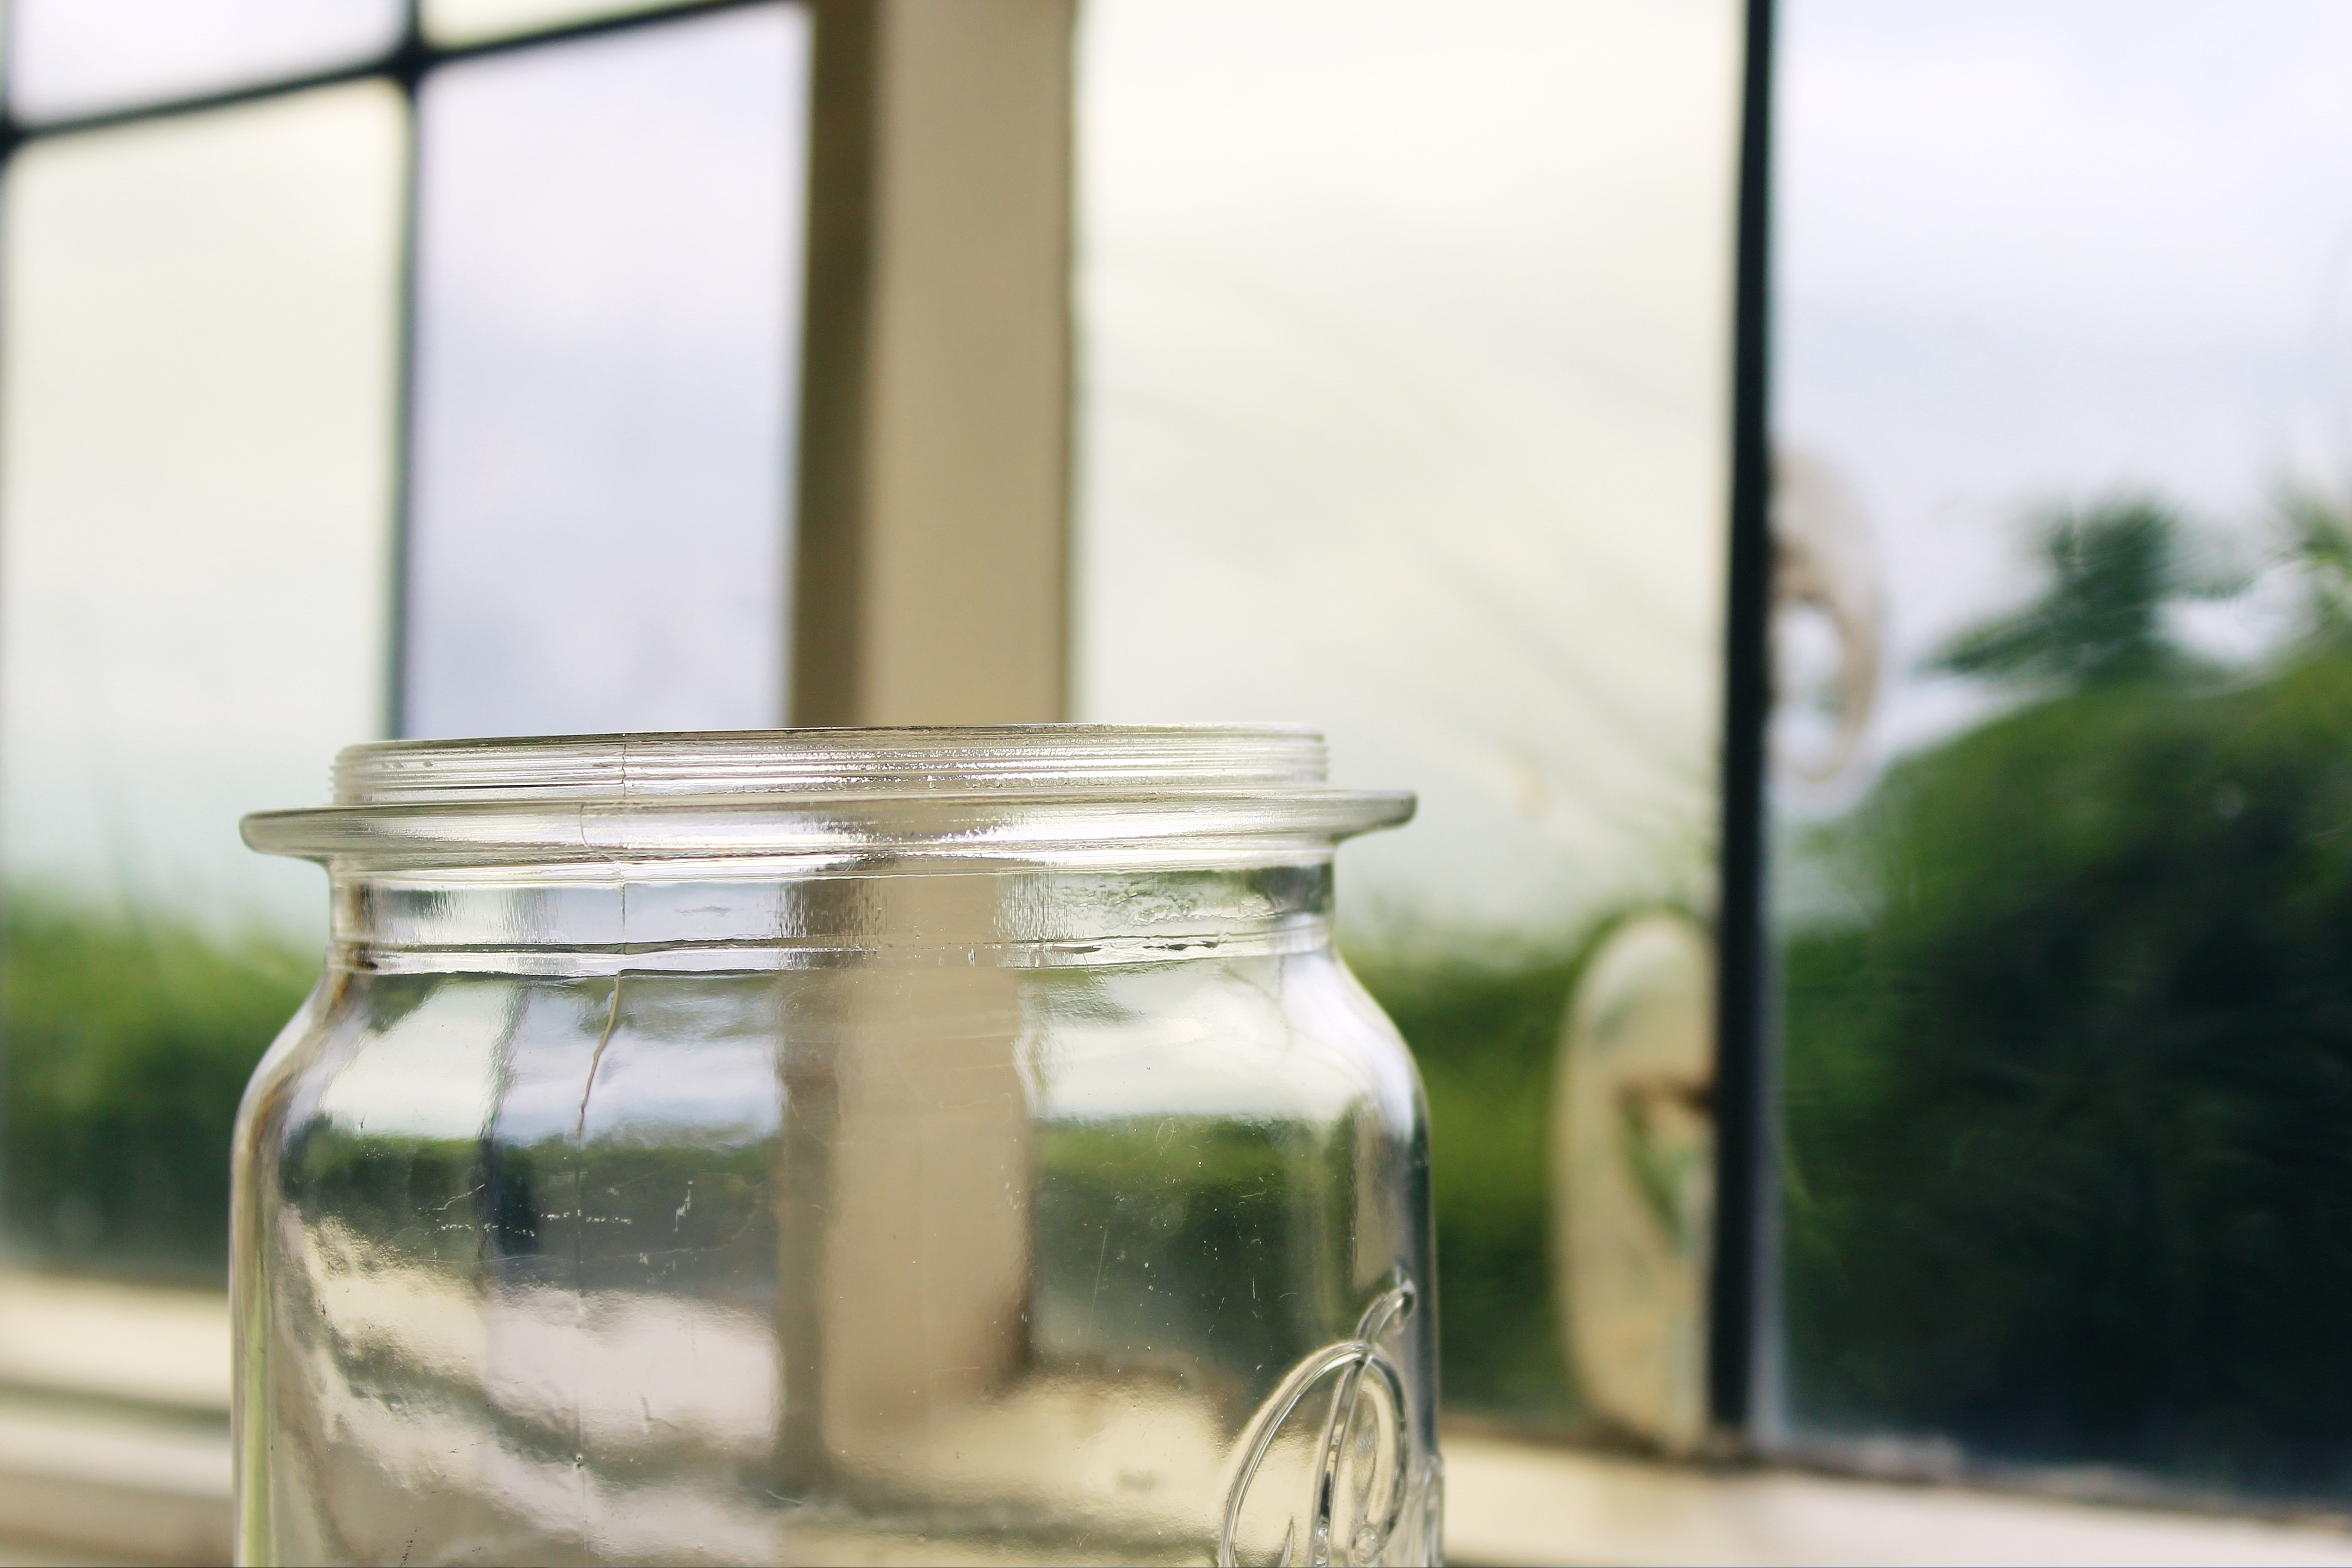
water, window, glass, decoration, store, food, green, vessel, bottle, lighting, deco, storage, mason jar, transparent, container, decorative, glass jar, practical, kuchendeko, candy glass, drinkware